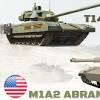
Label: T-14